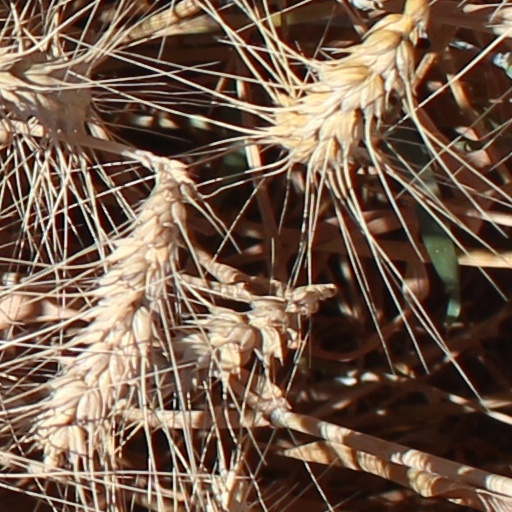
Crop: wheat